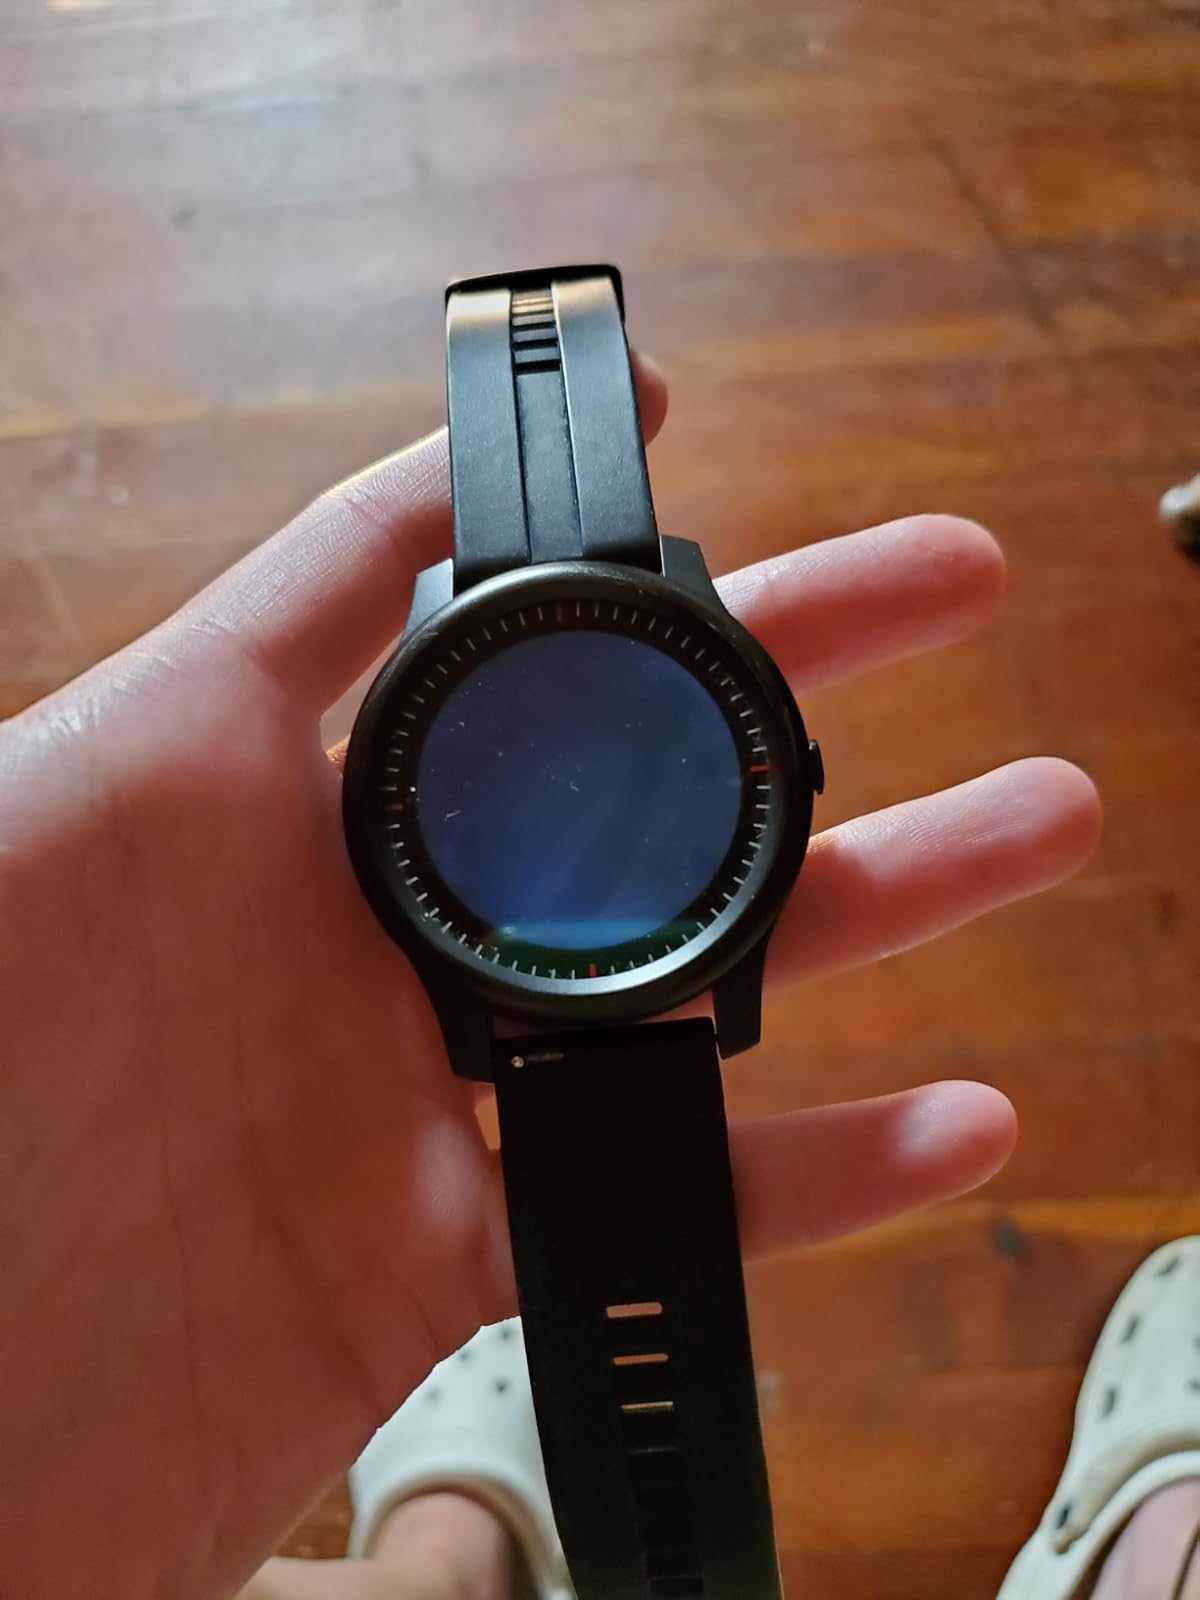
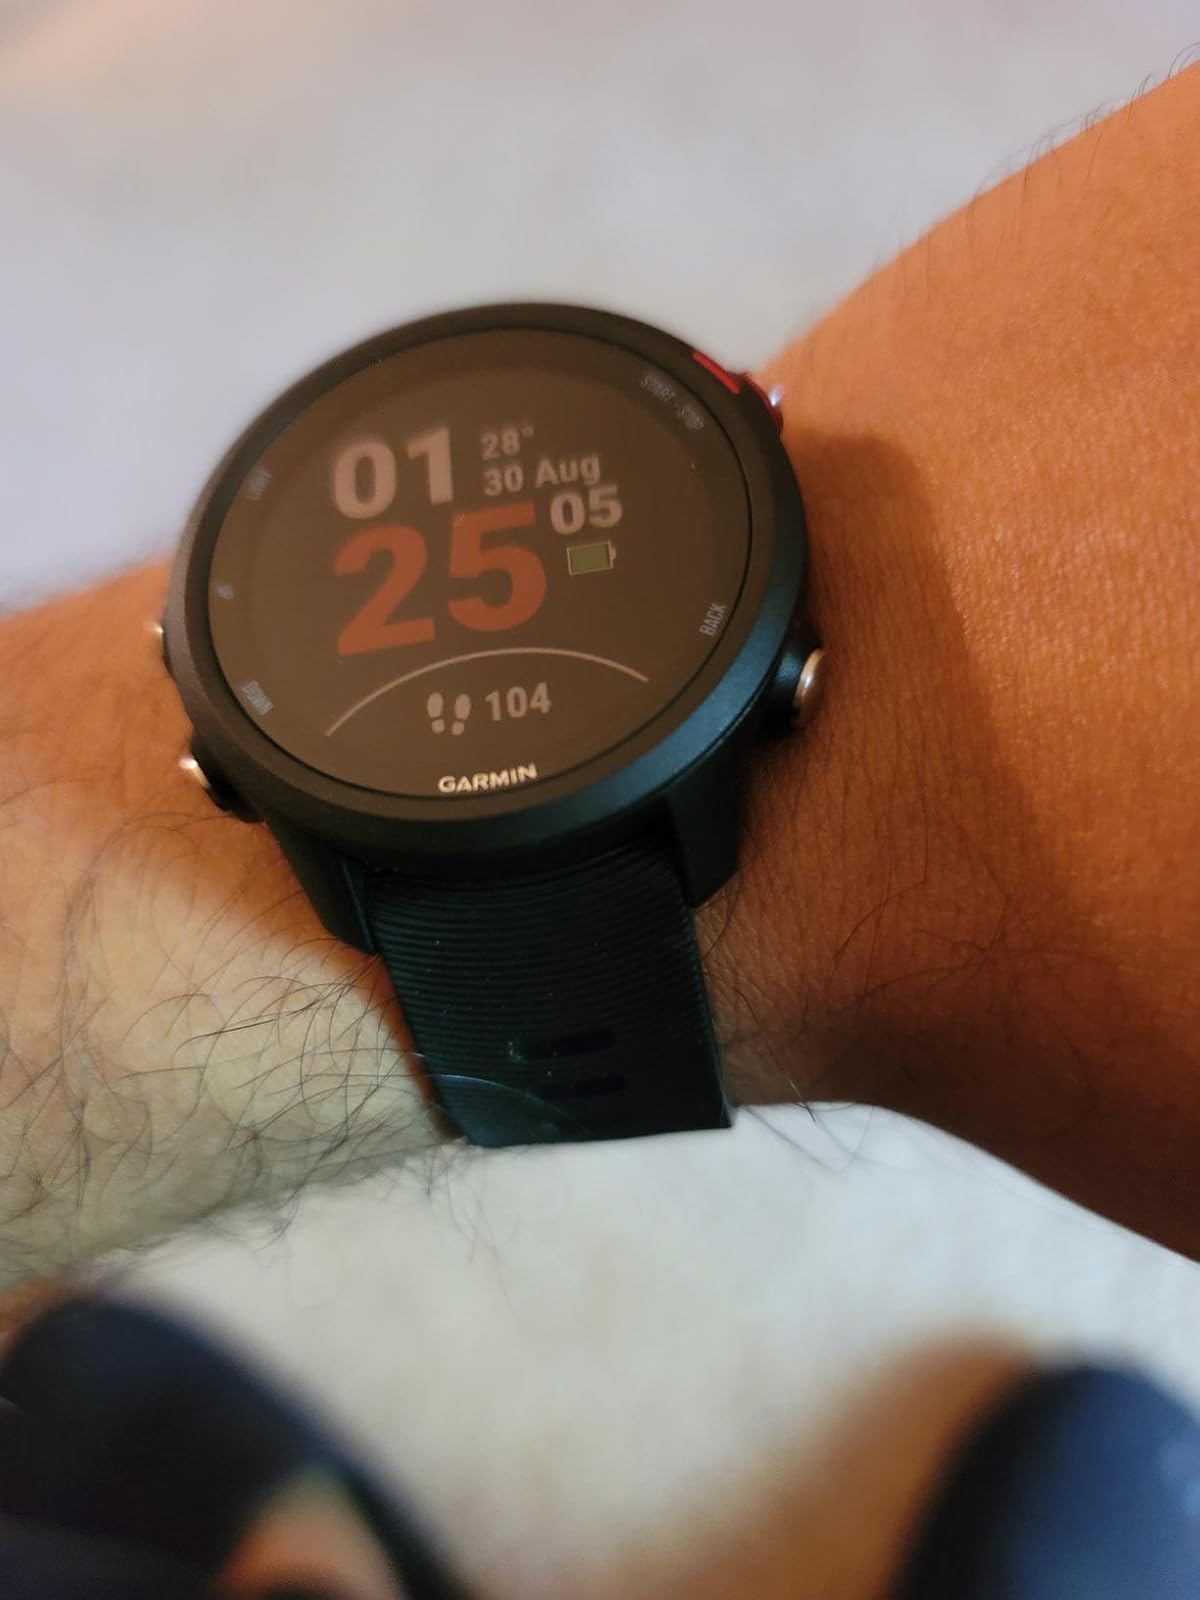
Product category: smartwatch
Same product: no